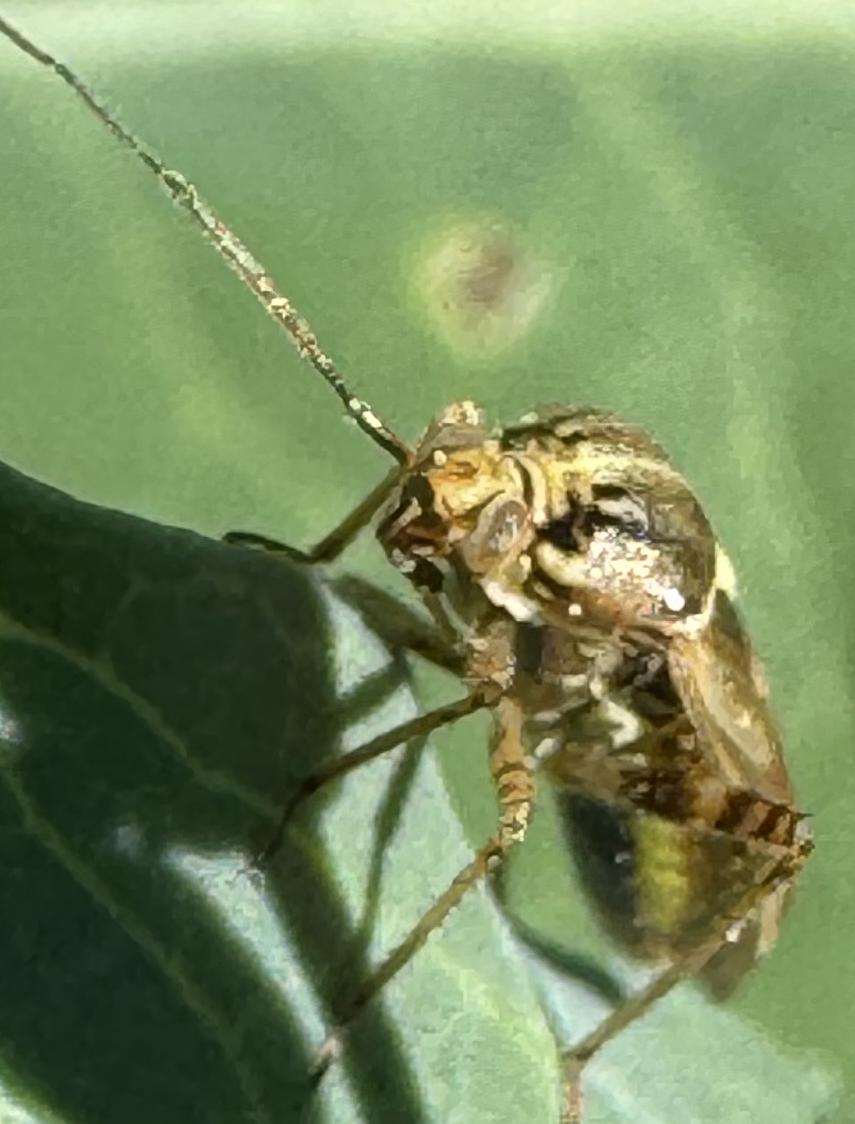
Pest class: lygus_bug